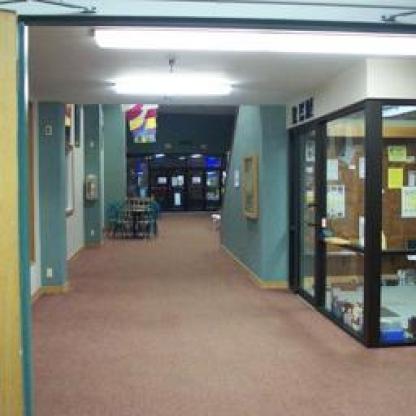
Scene: Indoor